Cherry Hut

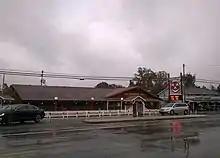
Cherry Hut Restaurant

The Cherry Hut is a restaurant, bakery and store in Beulah, Michigan, known for its cherry pies and cherry hamburgers as well as other products made from locally grown cherries of Northwest Michigan. It was founded in 1922 and has been in Beulah since 1935. The restaurant—open in summers only—is in a town of approximately 350 people in Benzie County and is located at the southeast end of Crystal Lake, about one mile (1.6 km) north of Benzonia on US Highway 31.